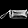
Label: Bag